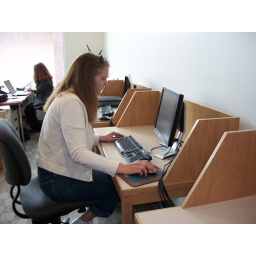
View of Eccles Health Sciences Library patron sitting at computer workstation in our temporary location in HSEB 2080.